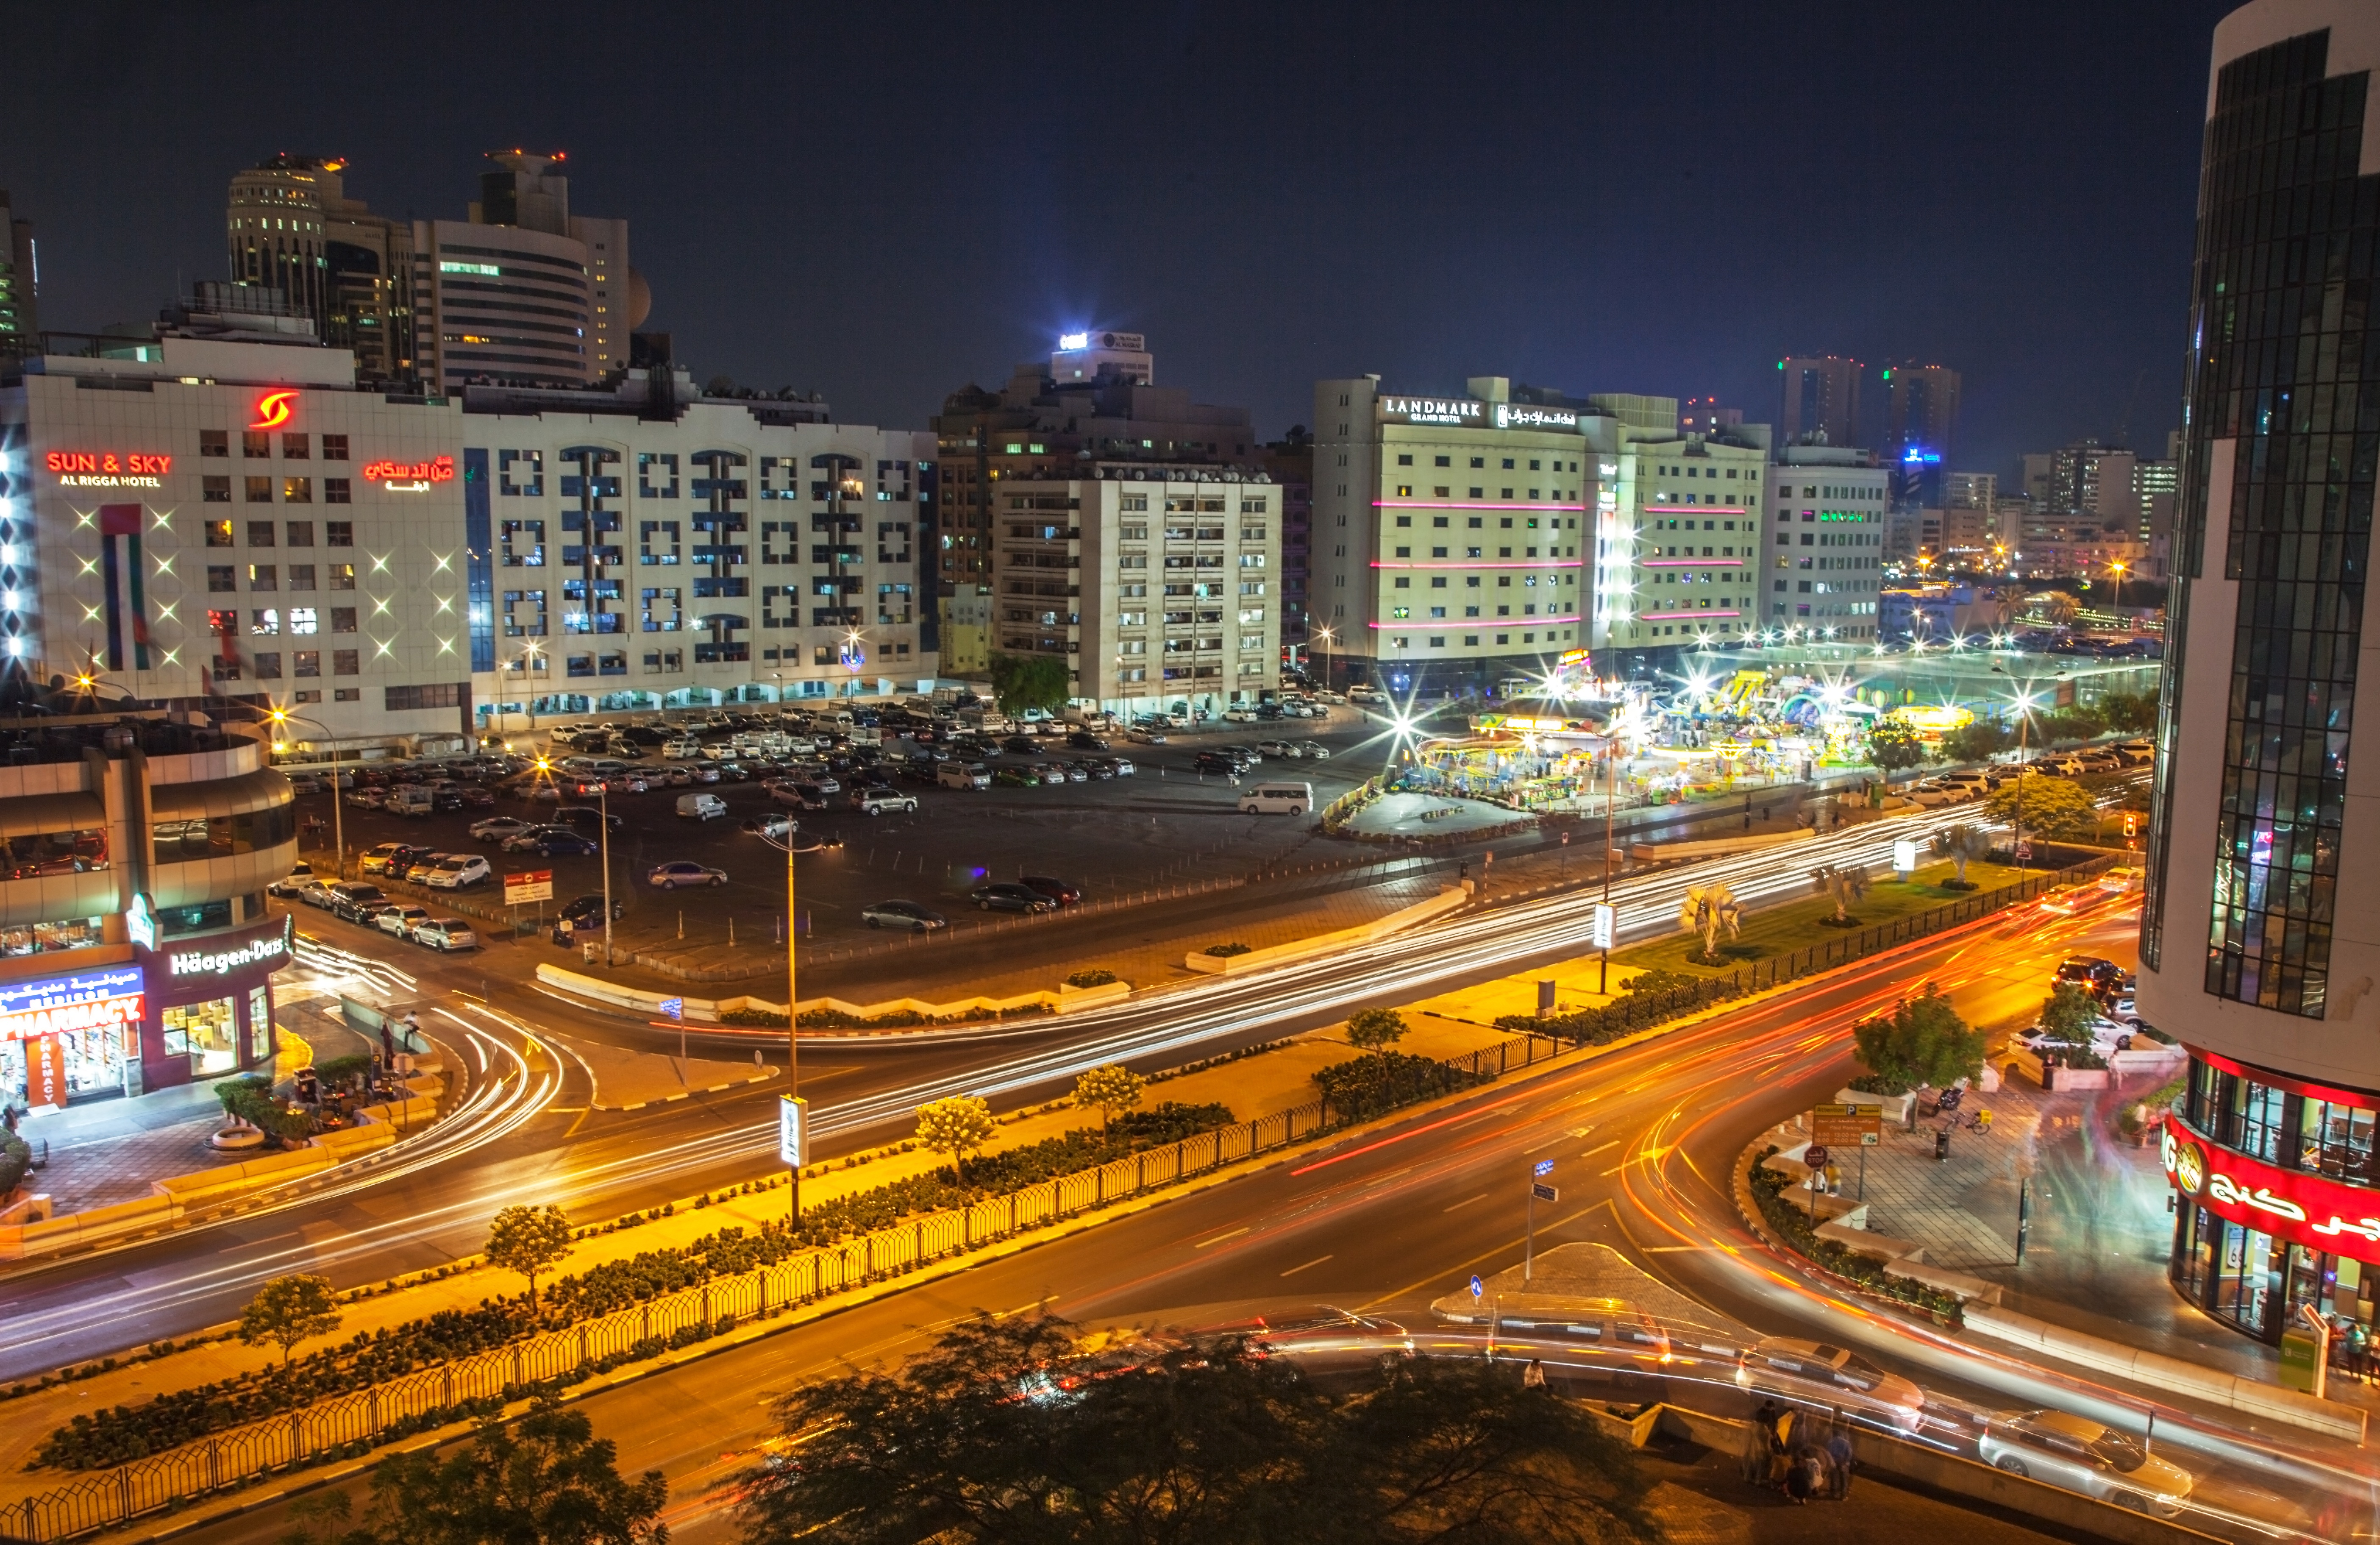
road, skyline, traffic, street, night, highway, city, skyscraper, overpass, cityscape, downtown, evening, plaza, canon, dubai, landmark, public transport, infrastructure, busy street, 5d, junction, metropolis, city at night, night life, urban area, human settlement, metropolitan area, al rigga, long exposures